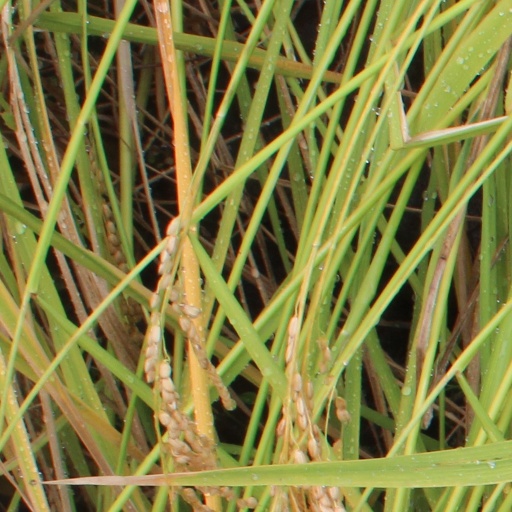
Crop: rice